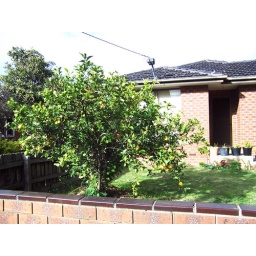
i like the lemon tree in the yard